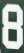
Number: 8